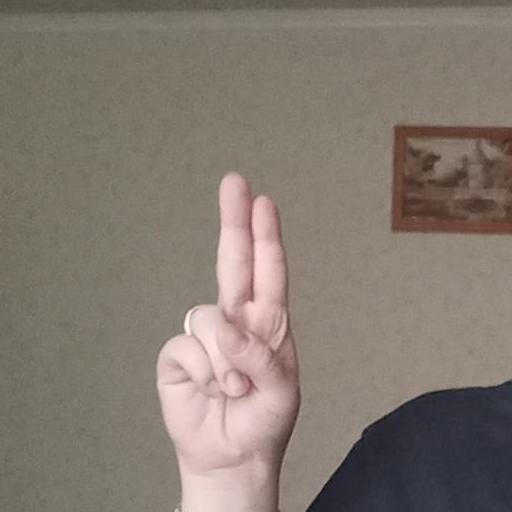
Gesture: two_up